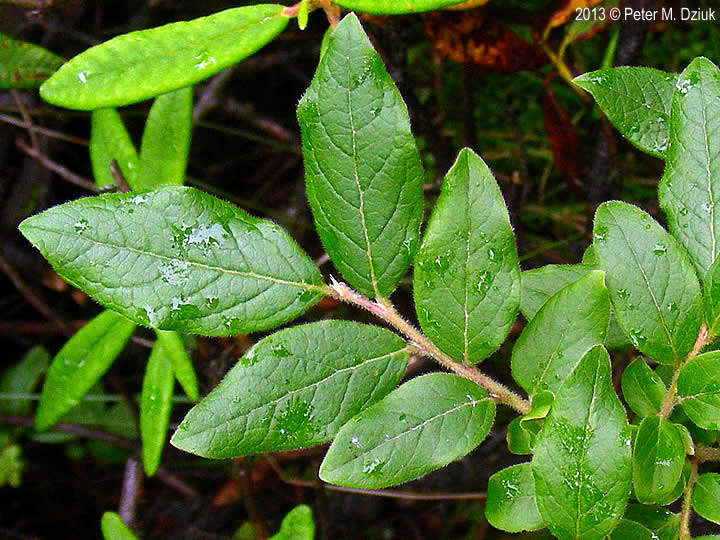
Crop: tomato
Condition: septoria_spot